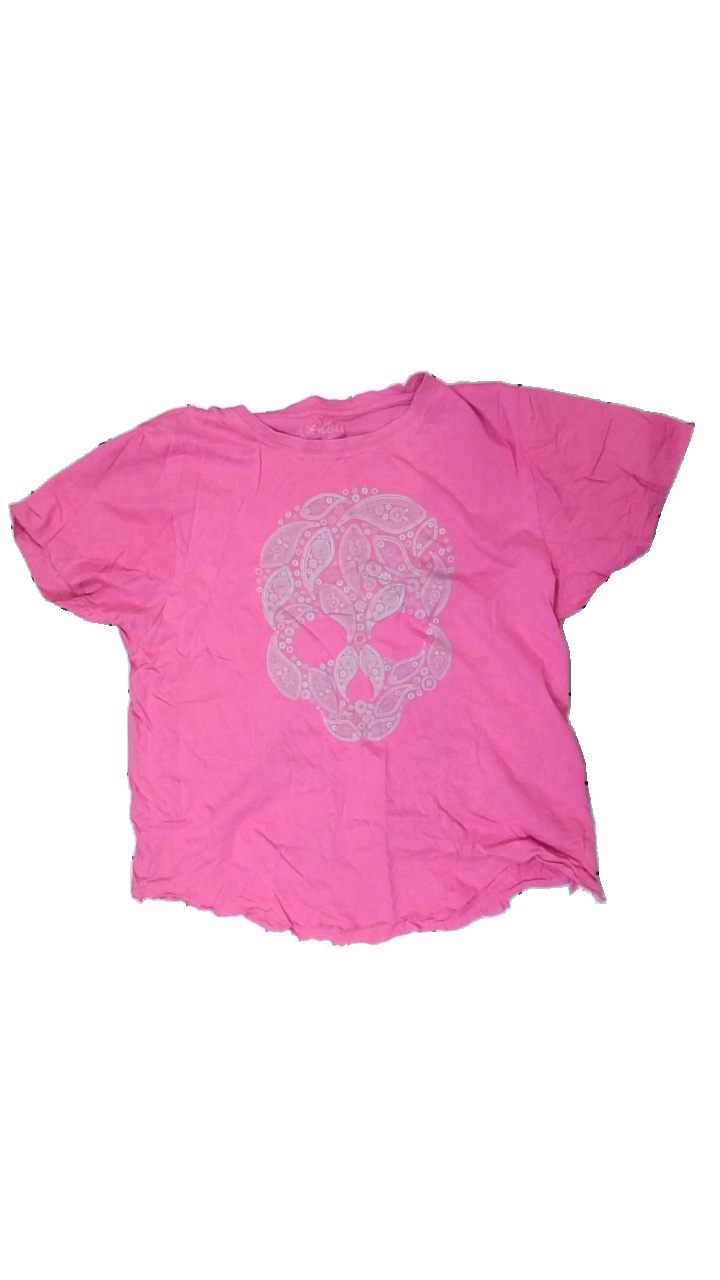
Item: T-shirt (Ladies)
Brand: Missing
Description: Cut off
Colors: Pink
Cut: C-collar, Regular
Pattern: Other
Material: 100% Cotton
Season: All
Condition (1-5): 2
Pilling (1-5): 5
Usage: Export
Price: <50